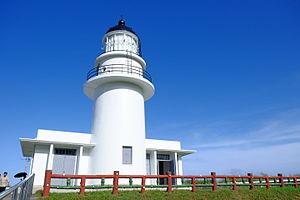
Voici une liste des phares et bateaux-phares de Taiwan.
Gongliao est un district rural de la municipalité du Nouveau Taipei, à Taïwan. Il constitue géographiquement le district le plus oriental de l'île de Taïwan et son point le plus oriental est le cap Santiago.